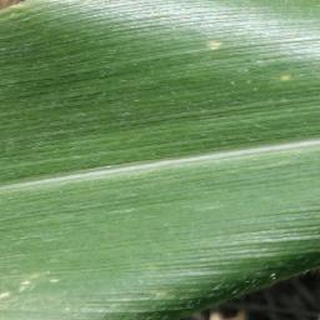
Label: healthy_corn